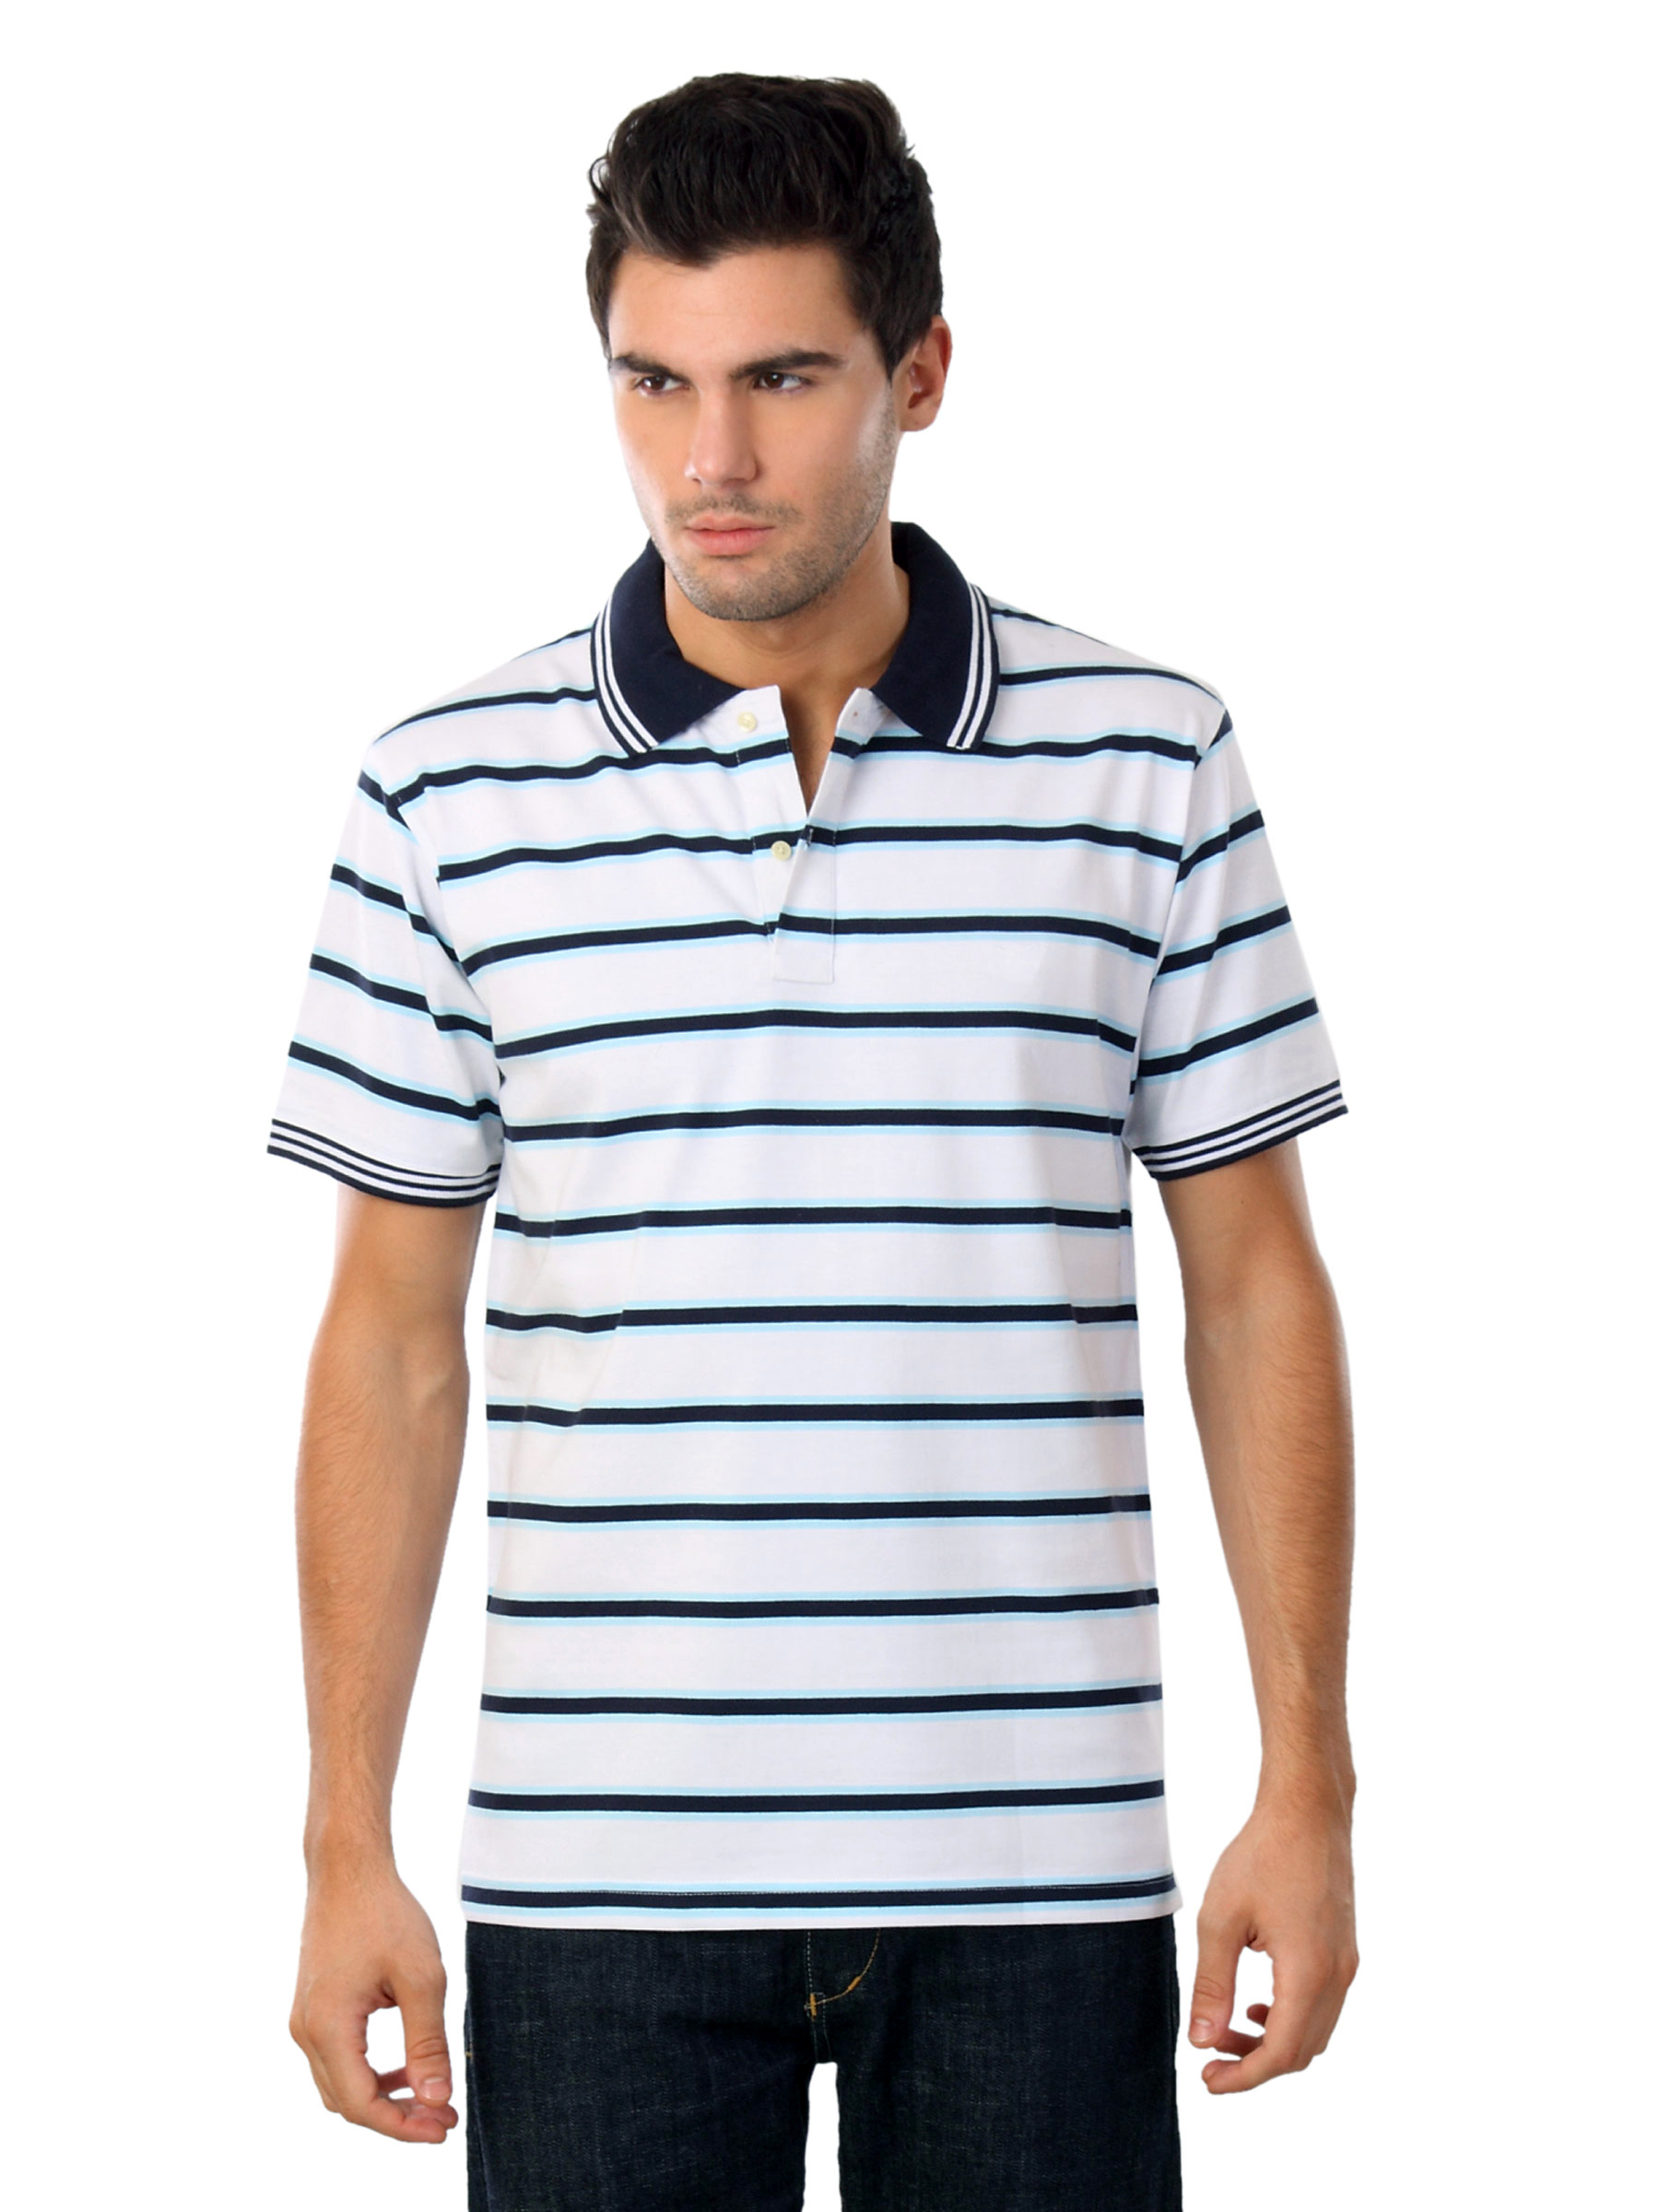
Scullers Men Striped White T-shirt
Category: Apparel / Topwear / Tshirts
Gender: Men
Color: White
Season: Summer 2012
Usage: Casual